Santos Zingale

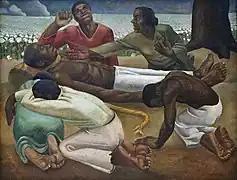
"Lynch Law", 1934, oil on canvas, 37 3/4 x 49 3/4 inches, UWM Art Collection. Produced while Zingale was working for the Public Works of Art Project.

Santos Zingale was born in Milwaukee, Wisconsin, on April 17, 1908 to Sicilian immigrant parents. He attended Lincoln High School in Milwaukee, as well as Milwaukee State Teacher's College. In the 1930s, he shared studio space with Alfred Sessler in the Plankinton Building in Milwaukee. Between 1931 and 1934 he taught art at Milwaukee County Day School and the Young Pioneers School. In 1937, Zingale was an officer of the Wisconsin Artists Federation as well as a member of Wisconsin Painters and Sculptors. During the Depression, he participated in arts projects that were part of the New Deal, including the Public Works of Art Project and the Federal Art Project. At this time he notably created murals for the Sturgeon Bay Post Office and the Henry Mitchell High School in Racine, Wisconsin.